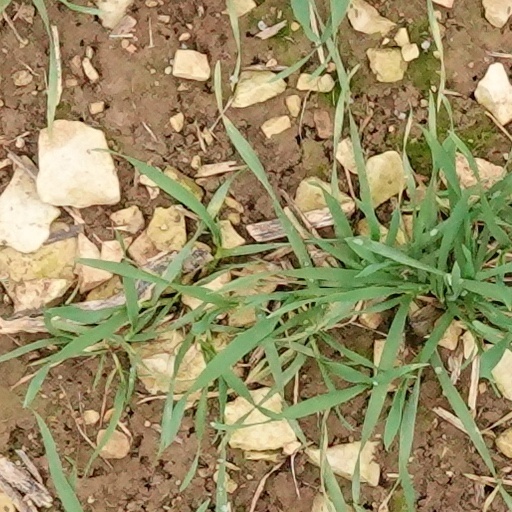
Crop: wheat